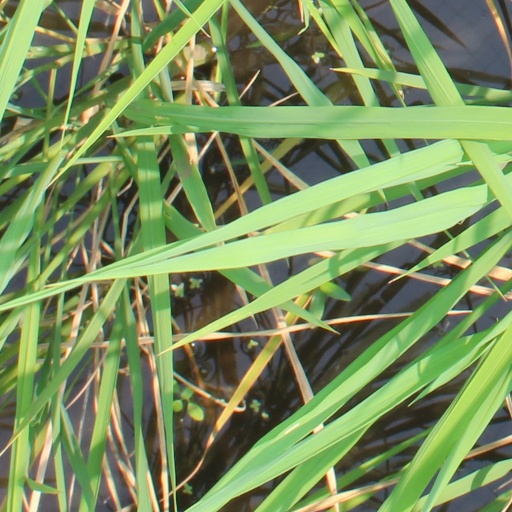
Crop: rice